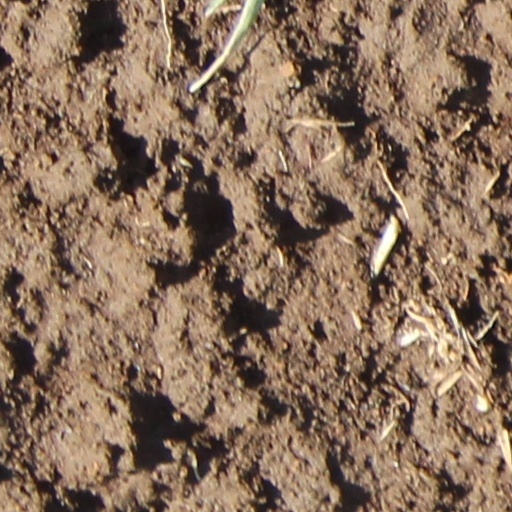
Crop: wheat